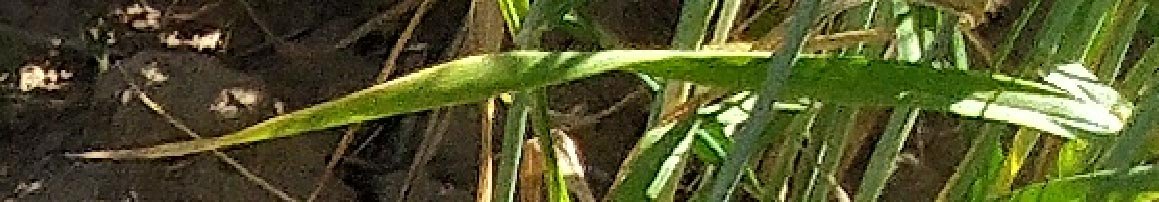
Label: Wheat___Healthy